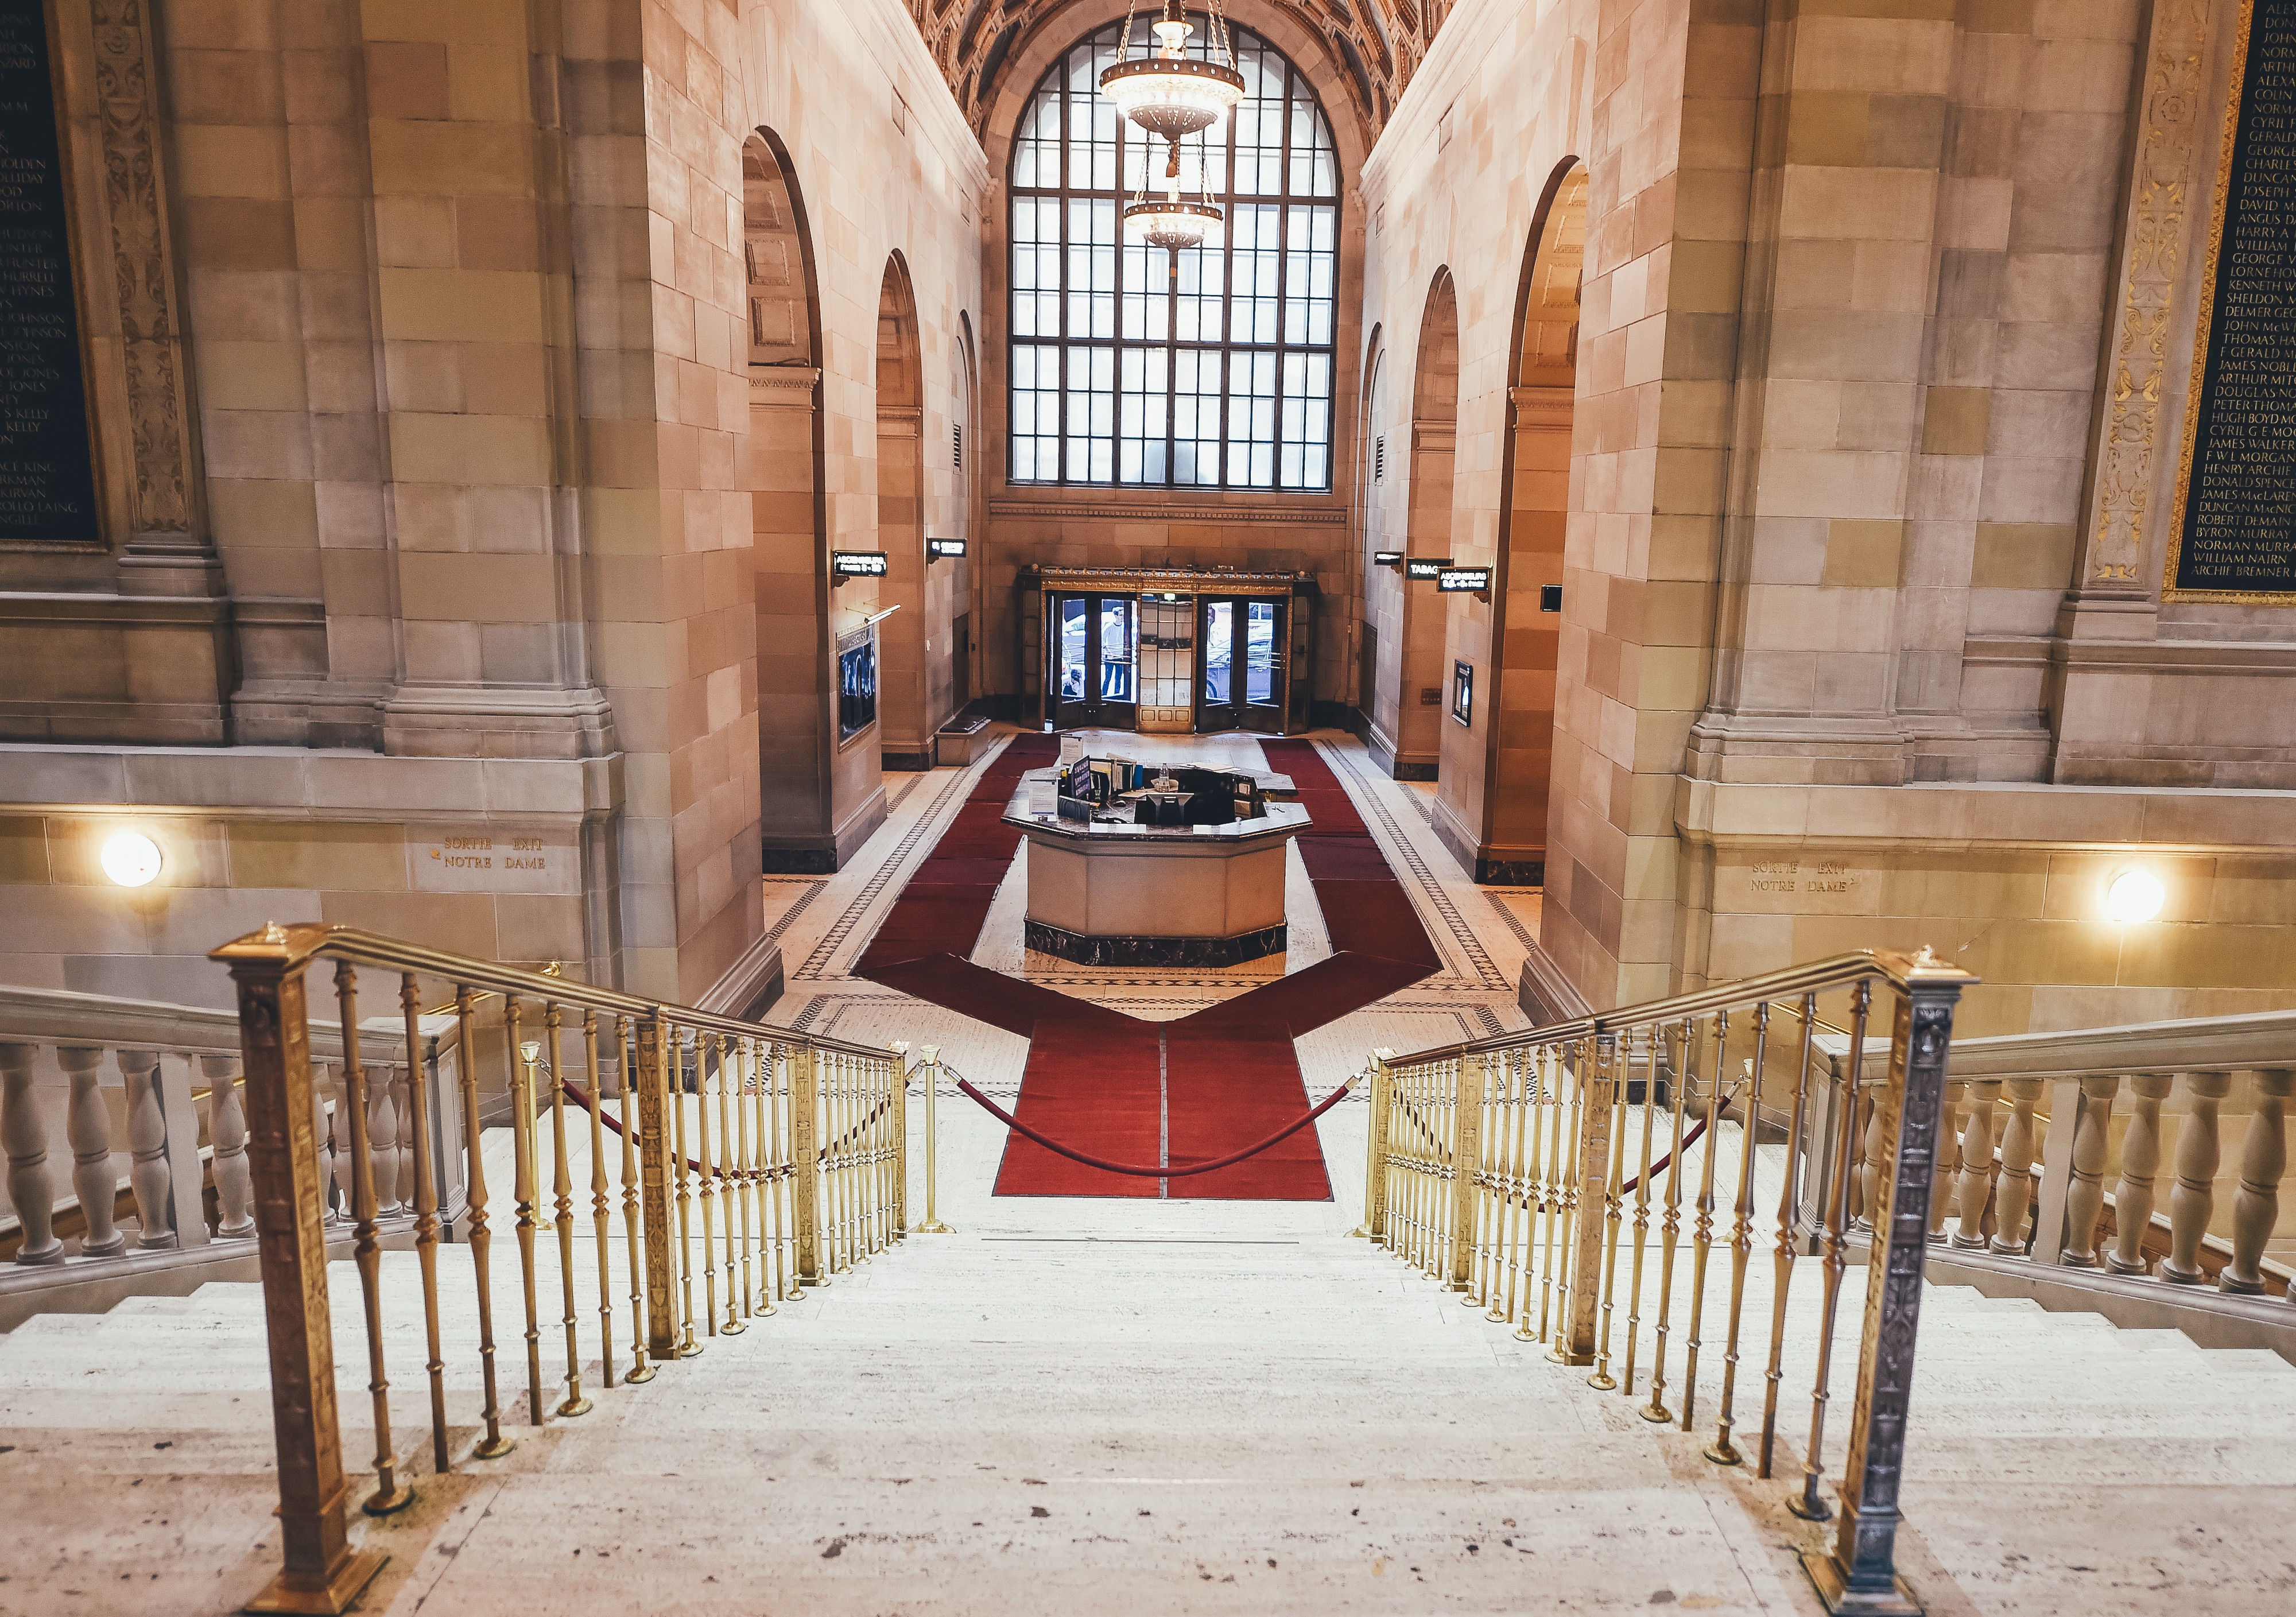
wood, mansion, palace, steps, railing, chapel, bannister, place of worship, handrail, aisle, stairs, estate